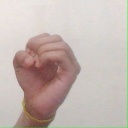
अक्षर: ऊ